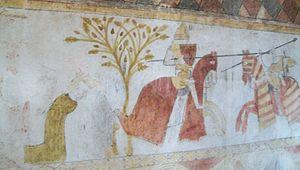
fresques de la Tour Ferrande à Pernes les Fontaines, Vauccluse, France
La tour Ferrande, à Pernes-les-Fontaines, est un édifice carré, haut de trois étages, qui a été daté du XIIᵉ siècle. Sa renommée est liée aux fresques du XIIIᵉ siècle qui ornent son troisième étage. Considérées comme les premières fresques militaires en France, elles illustrent l'investiture par le pape de Charles Iᵉʳ, comte de Provence, en tant que roi de Sicile, et les combats qu'il mena en Italie du Sud pour y assurer son trône.